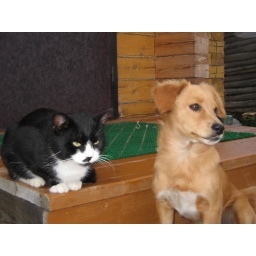
Felix the cat and Oscar the dog on steps of our cottage in Russian village.